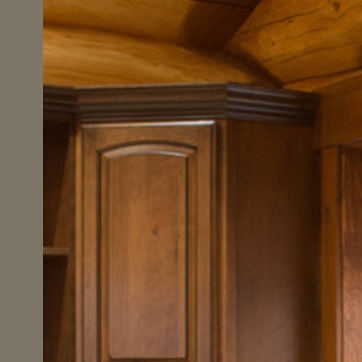
Material: wood